Alpine cuisine

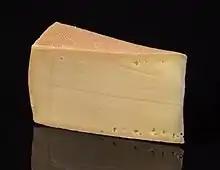
Mountain cheese "Milfina"

Milk and dairy products have been a central component of Alpine cuisine for centuries. The typical alpine farming with alpine-specific dual-purpose breeds such as the Simmentaler Fleckvieh (Simmental cattle) or the Tiroler Grauvieh (Tyrol Grey) can be traced back to the beginning of our era: Even the Roman writers Pliny and Strabo reported on the good milk productivity of Alpine cattle ("bos alpinus"). Various Bergkäse varieties from the Alpine region ("caseus helveticus") are also said to have been mentioned by Pliny. In his work Naturalis historia, however, he describes cheese from the Gallic provinces as rather unpopular in Rome and compares the strong taste with that of medicine. In the meantime, cheese production in Switzerland and other Alpine countries has developed considerably: cow's milk cheeses such as Swiss Emmentaler, Allgäuer Bergkäse and French Tomme de Savoie, as well as various soft and hard cheeses made from goat's milk are now internationally known and popular.